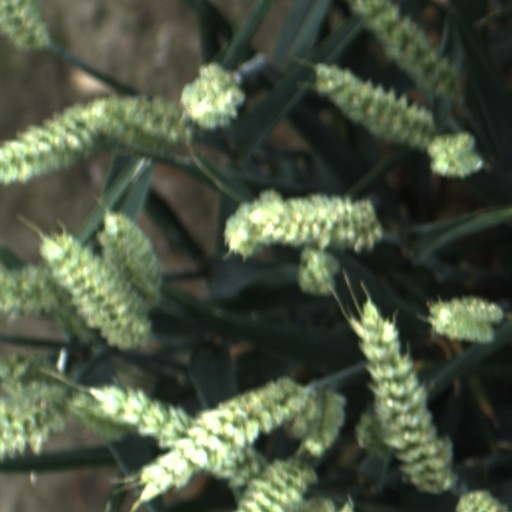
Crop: wheat